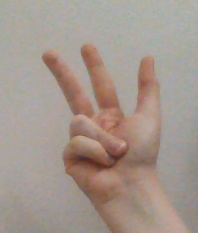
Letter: al